Microphallus piriformes

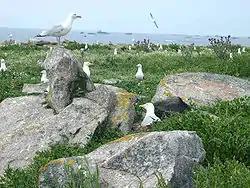
The herring gull (here: "Larus argentatus argenteus") often eats periwinkles during breeding season, but only rarely at other times

The life cycle of "M. piriformes" requires two hosts: the rough periwinkle "Littorina saxatilis" (a littoral snail) and the herring gull "Larus argentatus" (and perhaps other members of the herring gull complex). The immature flukes live in the snail, and the adult flukes live in the bird.